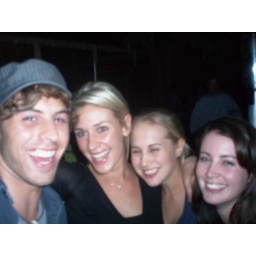
The girls with Brian, who showed us around the home office earlier